Brentwood, New York

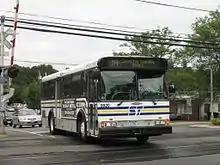
A Suffolk Transit bus in the hamlet, crossing the Long Island Rail Road's Main Line in 2008.

Brentwood is served by the Brentwood station on the Ronkonkoma Branch of the Long Island Rail Road.